Man of the West

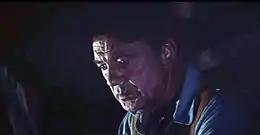
Gary Cooper

With the town of Lassoo in sight, Link volunteers to go in and do the holdup job, secretly hoping that in town he can seek help. Tobin insists that he be accompanied by the mute Trout. It turns out that Lassoo is a ghost town, its bank deserted except for a frightened Mexican woman named Juanita, who has the two at gunpoint when Trout coldly shoots her. Link uses the woman's gun to kill Trout. He then awaits the arrival of Claude and Ponch. In a drawn-out gun battle, Link kills Ponch first, then eventually and with some regret – because as children the two of them had been fairly close – Claude. As Link leaves town, Juanita's husband is returning. "I'm sorry" is all Link can say to him.